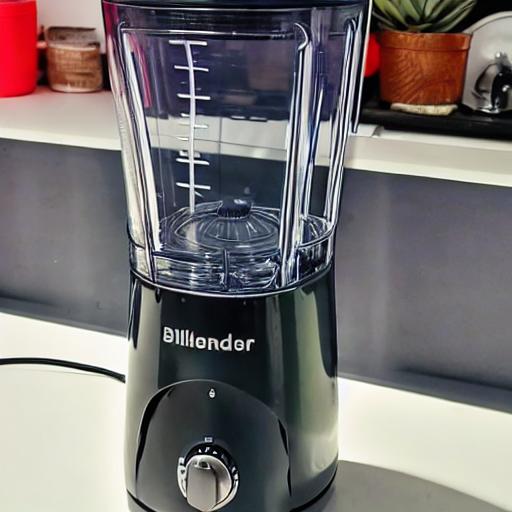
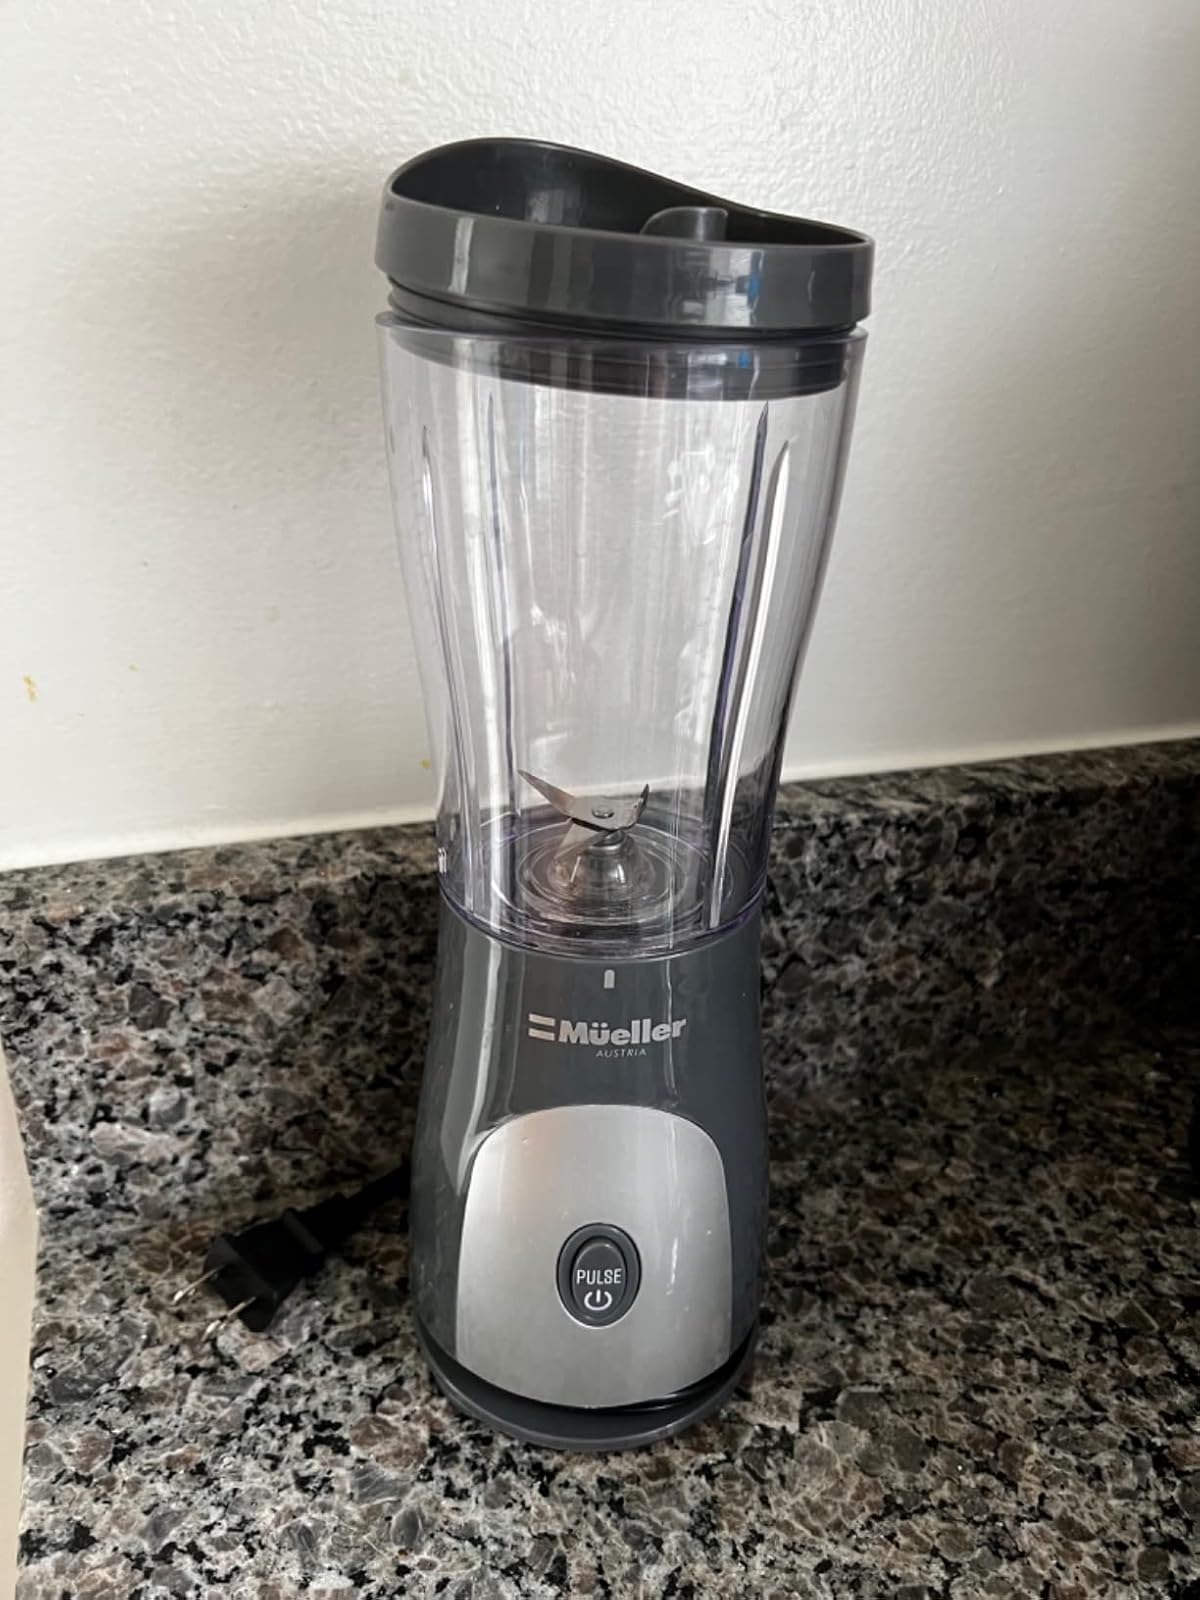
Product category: items_blender
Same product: no